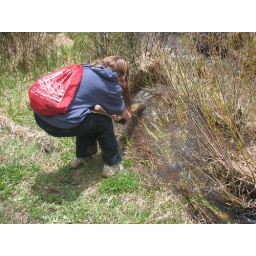
Playing with a hole in the ground where water is flowing